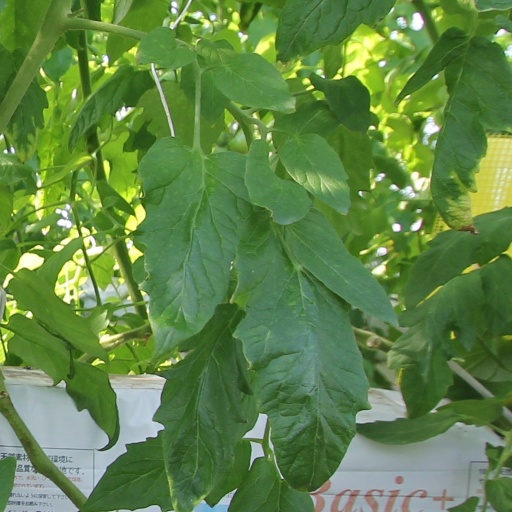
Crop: tomato